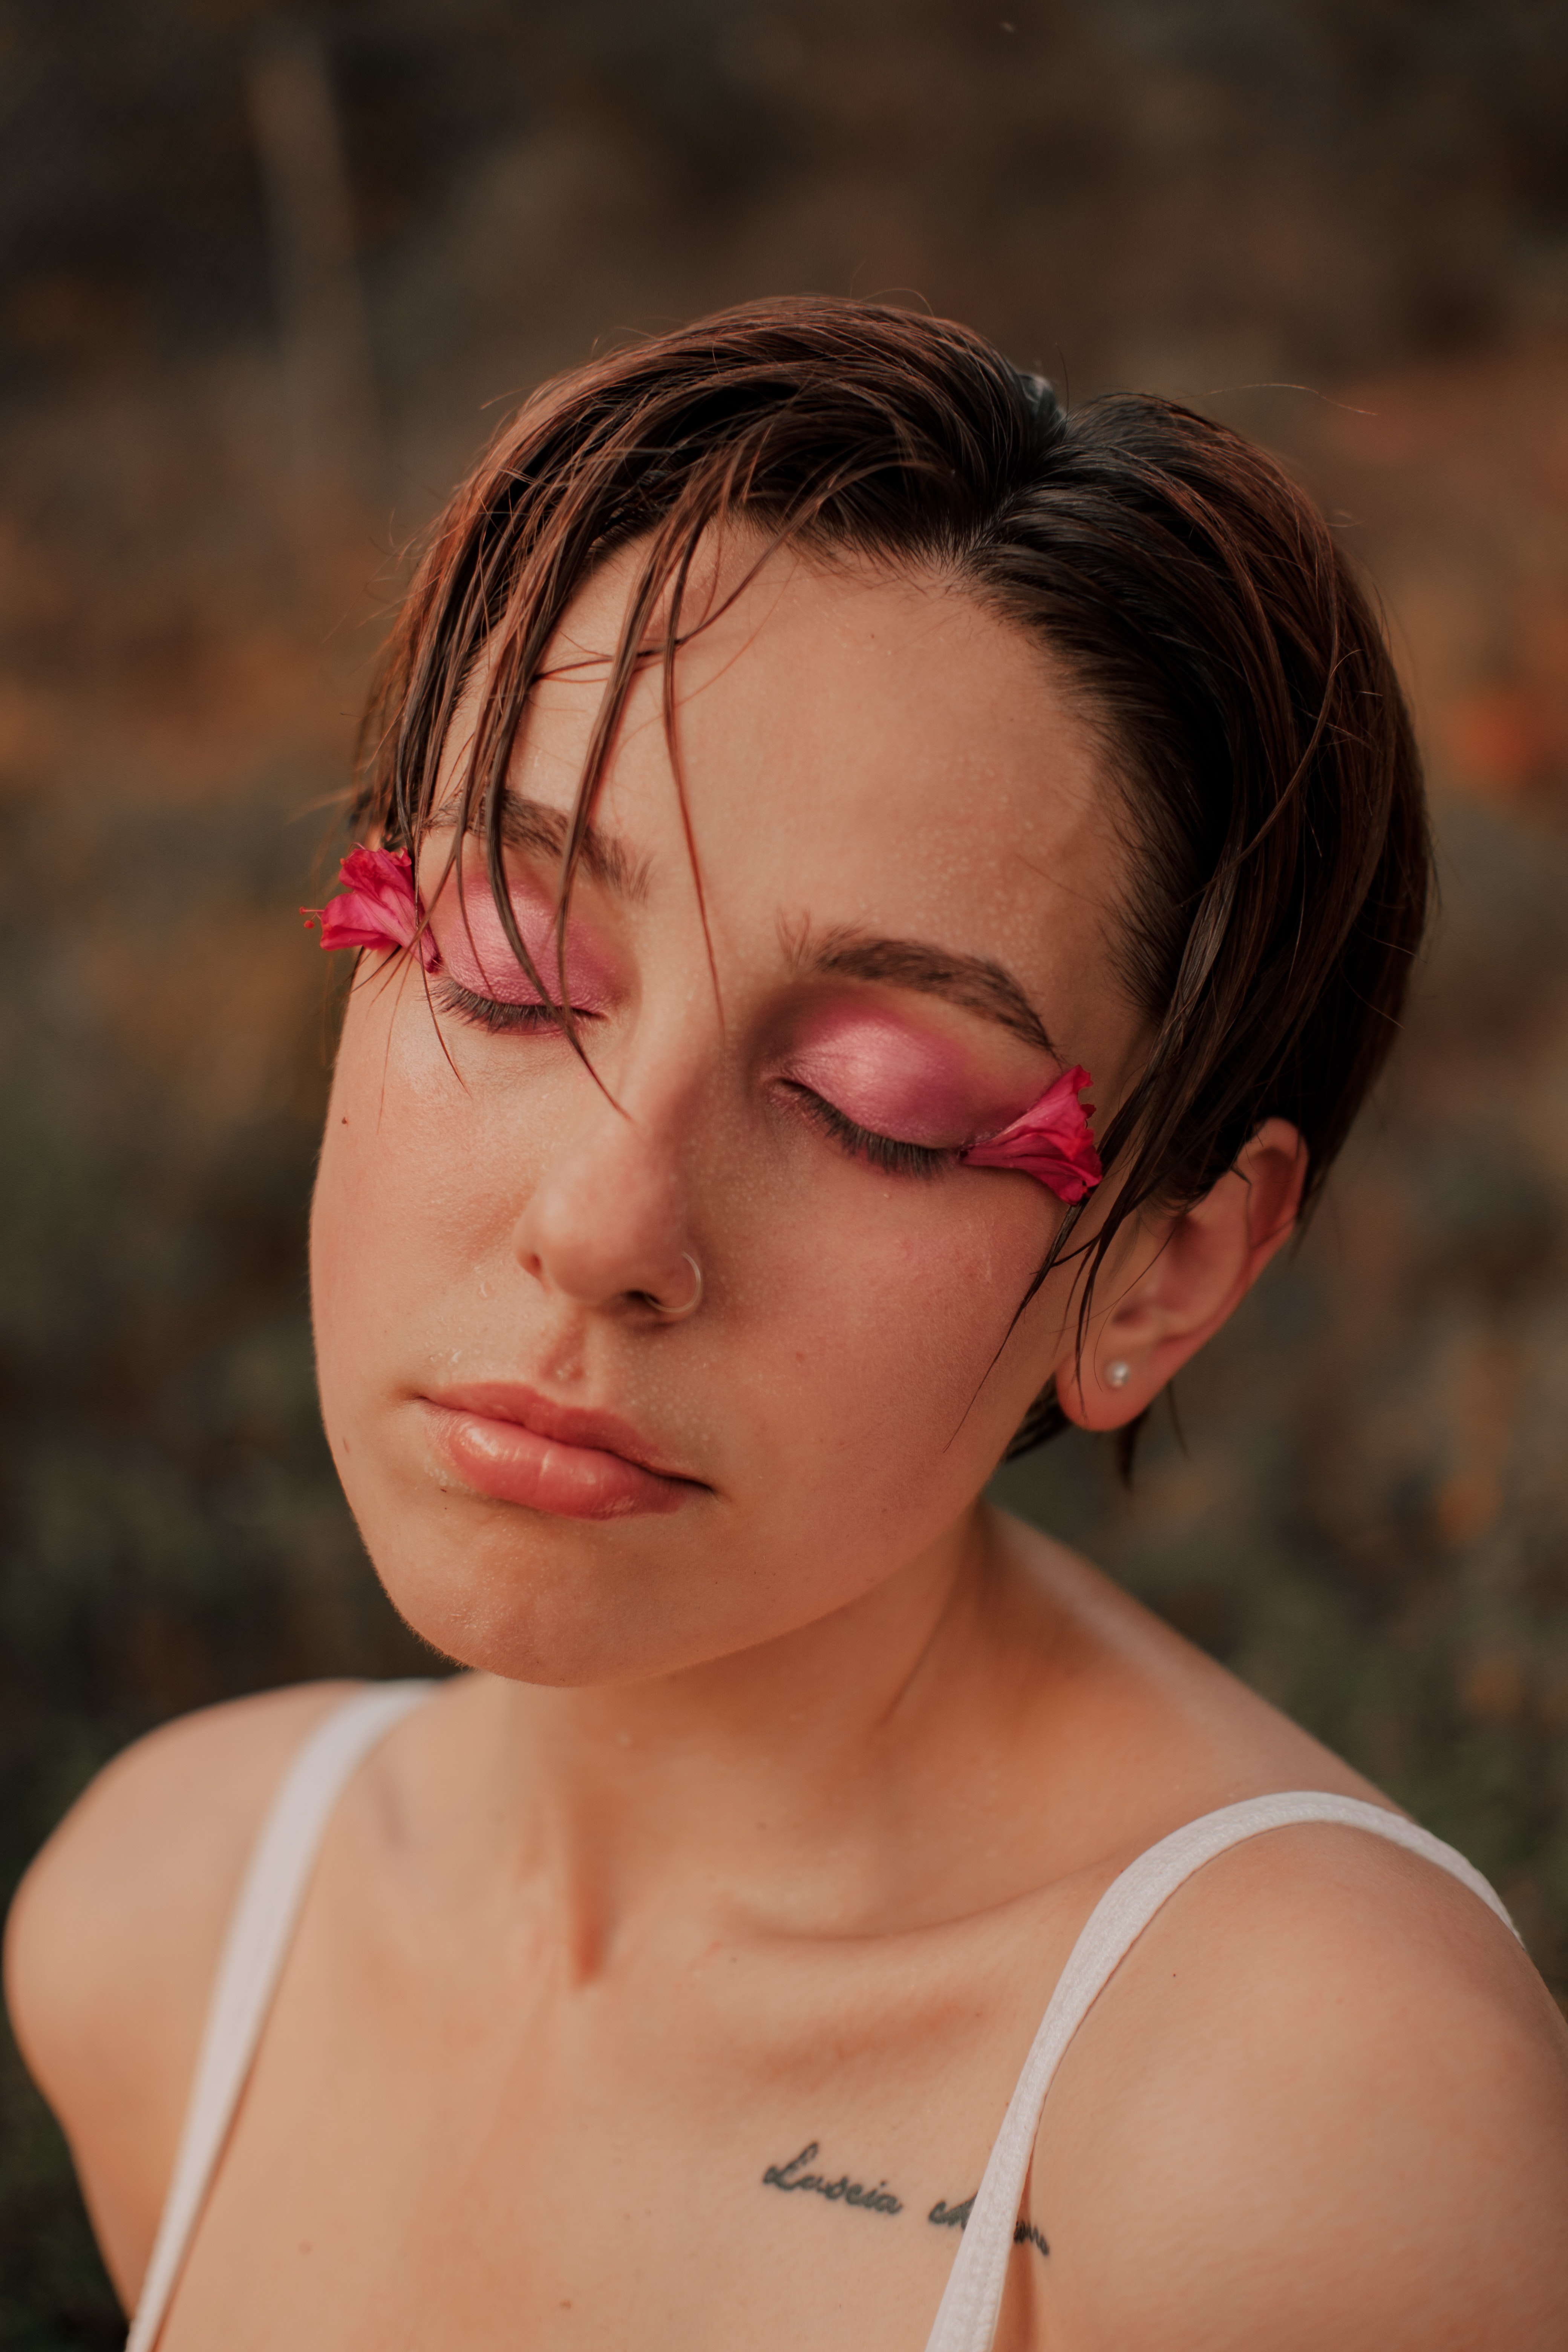
woman, nose, skin, lip, vision care, shoulder, eyelash, eyewear, neck, sunglasses, flash photography, jaw, black hair, happy, bangs, chest, magenta, long hair, grass, close up, throat, red hair, brown hair, freckle, fun, hair coloring, flesh, child, personal protective equipment, portrait photography, jewellery, photo shoot, vacation, portrait